Dally Messenger

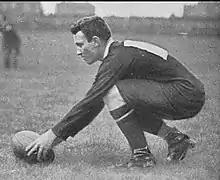
Messenger in Bramley, England, during the 1907-08 All Blacks (All Golds) tour

Messenger played in the rebel series against a professional New Zealand team, the 'All Golds' as they were referred to, and was invited to tour England with the New Zealand professional side. It remains unclear whether this was a result of the form he showed in the series or if it had been agreed on as part of his sign-on fee with the new code. It was said, and believed as Messenger family folklore for years, that the signing of Messenger to rugby league was negotiated with Messenger's mother Annie, and the promised amount for playing, at first, in three All Golds' games, was 50 pounds (based on increases in average earnings, this would be approximately £18,210 in 2015).